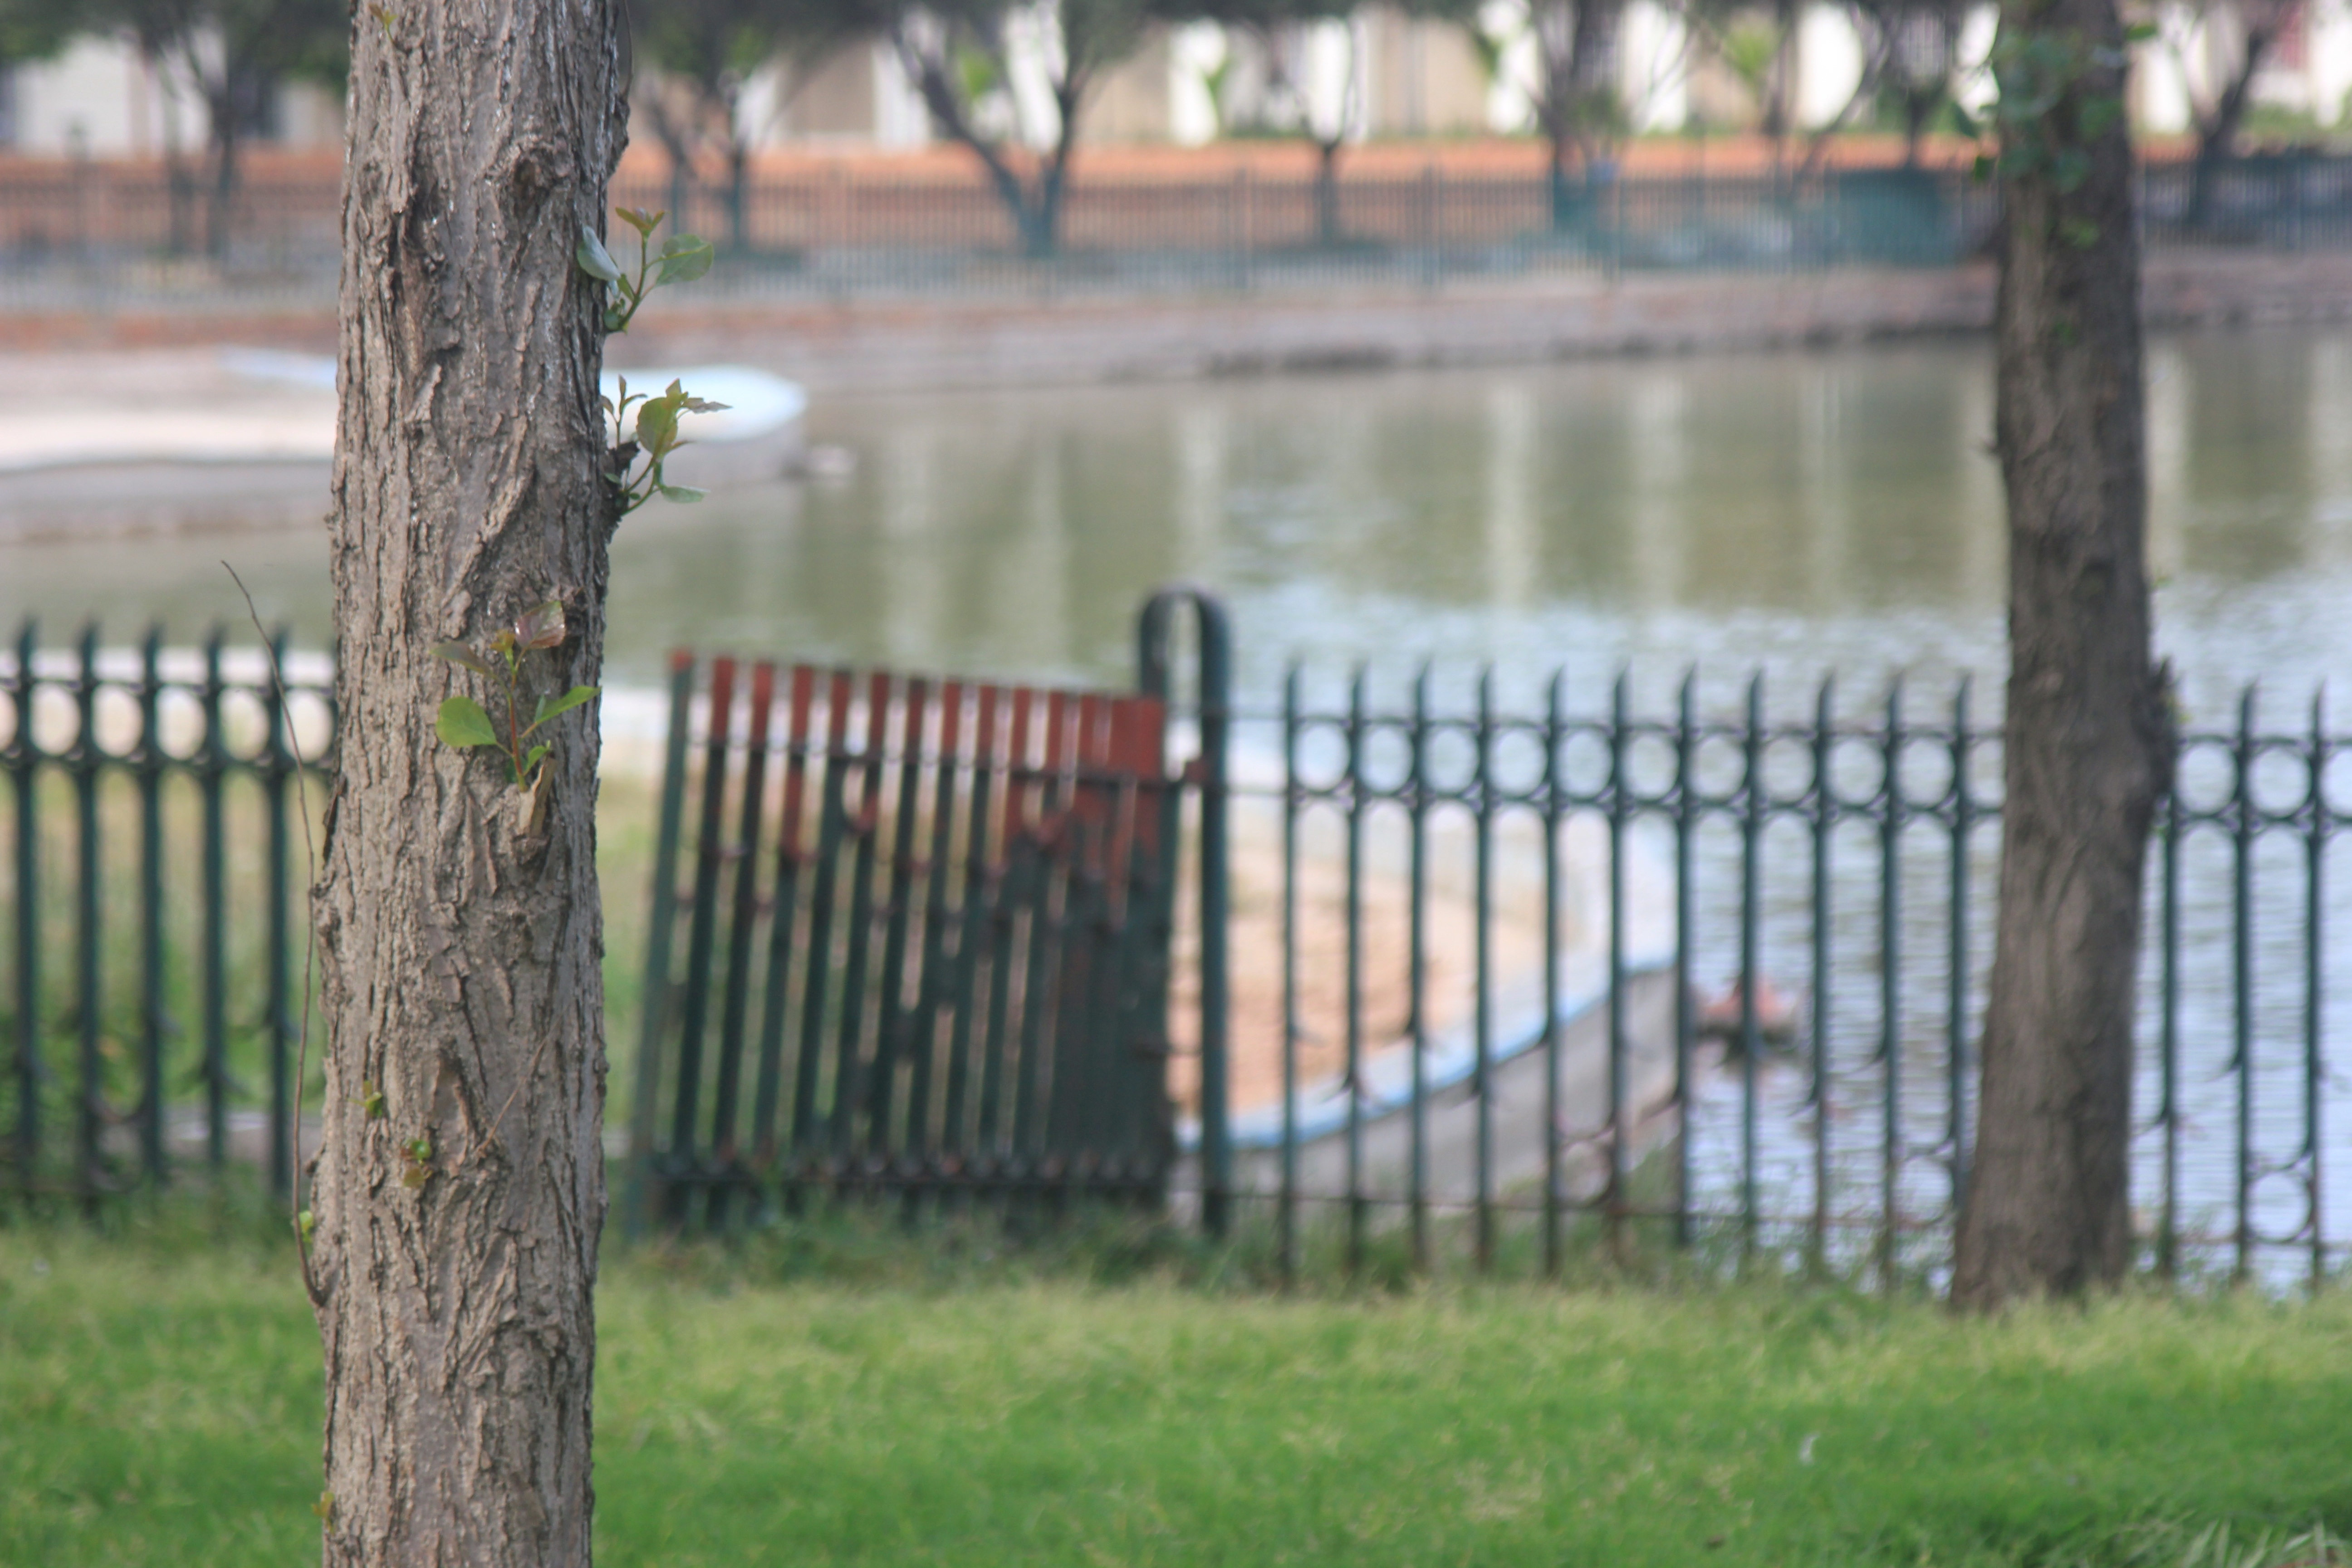
water, nature, fence, wood, picket fence, outdoor structure, home fencing